History of Grêmio FBPA

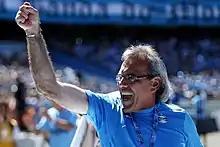

Following a wave of football professionalization across South America in the early 1930s, Rio Grande do Sul also transitioned to this new model of football management. In 1937, the state established the "Especializada", a professional department affiliated with the Brazilian Football Confederation. This body organized a metropolitan championship distinct from the previous city championship, which was managed by the Rio Grande do Sul Sports Federation (now the Federação Gaúcha de Futebol), affiliated with the Brazilian Sports Confederation. Until 1939, despite winning all three metropolitan championships, Grêmio did not qualify for the Campeonato Gaúcho due to this jurisdictional conflict, which was resolved in the 1940s. With the creation of the National Sports Council, professionalism was officially adopted by the "Tricolor".